Stella Chernak

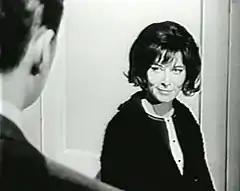

Stella Chernak is a fictional character on the television drama "Peyton Place". She was portrayed in over 60 episodes by Lee Grant, between 1965 and 1966.